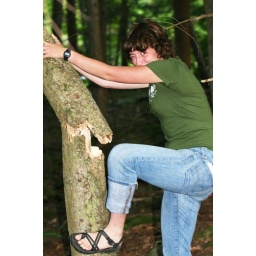
I can knock trees over with my bare hands (and SUV sandals)